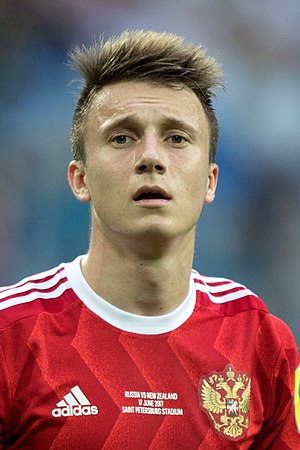
Aleksandr Golovin
Aleksandr Sergejevitj Golovin, er en russisk fodboldspiller. Han spiller for Monaco i Frankrig